Matt Schobel

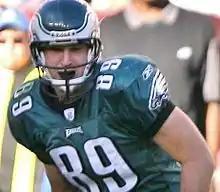
Schobel with the Eagles in 2006

Matthew Thomas Schobel (born November 4, 1978) is an American former professional football player who was a tight end in the National Football League (NFL). He was selected by the Cincinnati Bengals in the third round of the 2002 NFL draft. He played college football for the TCU Horned Frogs (TCU).